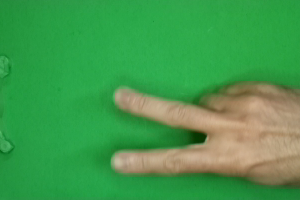
Label: scissors